Bastards (2006 film)

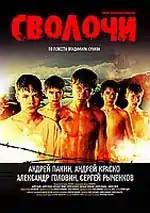
DVD cover

Bastards is a 2006 Russian coming-of-age war film.